West Caribbean Airways Flight 9955

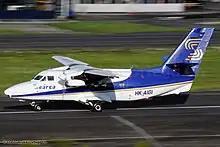
A L-410 Turbolet similar to the accident aircraft

West Caribbean Airways Flight 9955 was a scheduled flight between Isla de Providencia and San Andres Island, Colombia that crashed on 26 March 2005, killing 9 of the 14 passengers and crew on board.